Economy of Romania

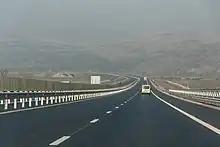
A1 motorway near Orăștie

The energy sector is dominated by state-owned companies such as Termoelectrica, Hidroelectrica and Nuclearelectrica. Fossil fuels are the country's primary source of energy, followed by hydroelectric power.